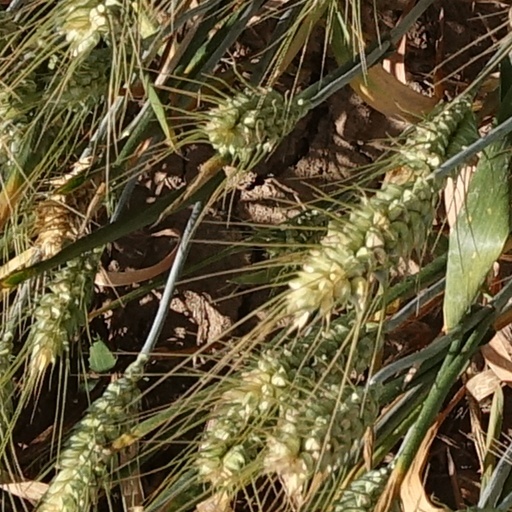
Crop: wheat